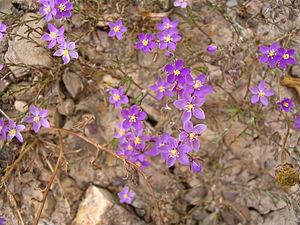
Spergulaire pourpre, Spergularia purpurea, se différentie de Spergularia rubra par des sépales plus courts que les pétales. Localistion: district de Faro (Portugal)
Spergularia est un genre de plantes de la famille des Caryophyllaceae.
La Spergulaire pourpre est une plante herbacée annuelle de la famille des Caryophyllaceae.